Brazosport High School

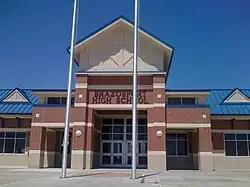
Main entrance to Brazosport

Brazosport High School is a public high school located at the intersection of Brazosport Boulevard and West 2nd Street in Freeport, Texas, United States. It handles grades nine through twelve and is part of the Brazosport Independent School District.